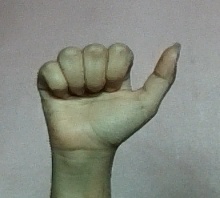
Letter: dhad